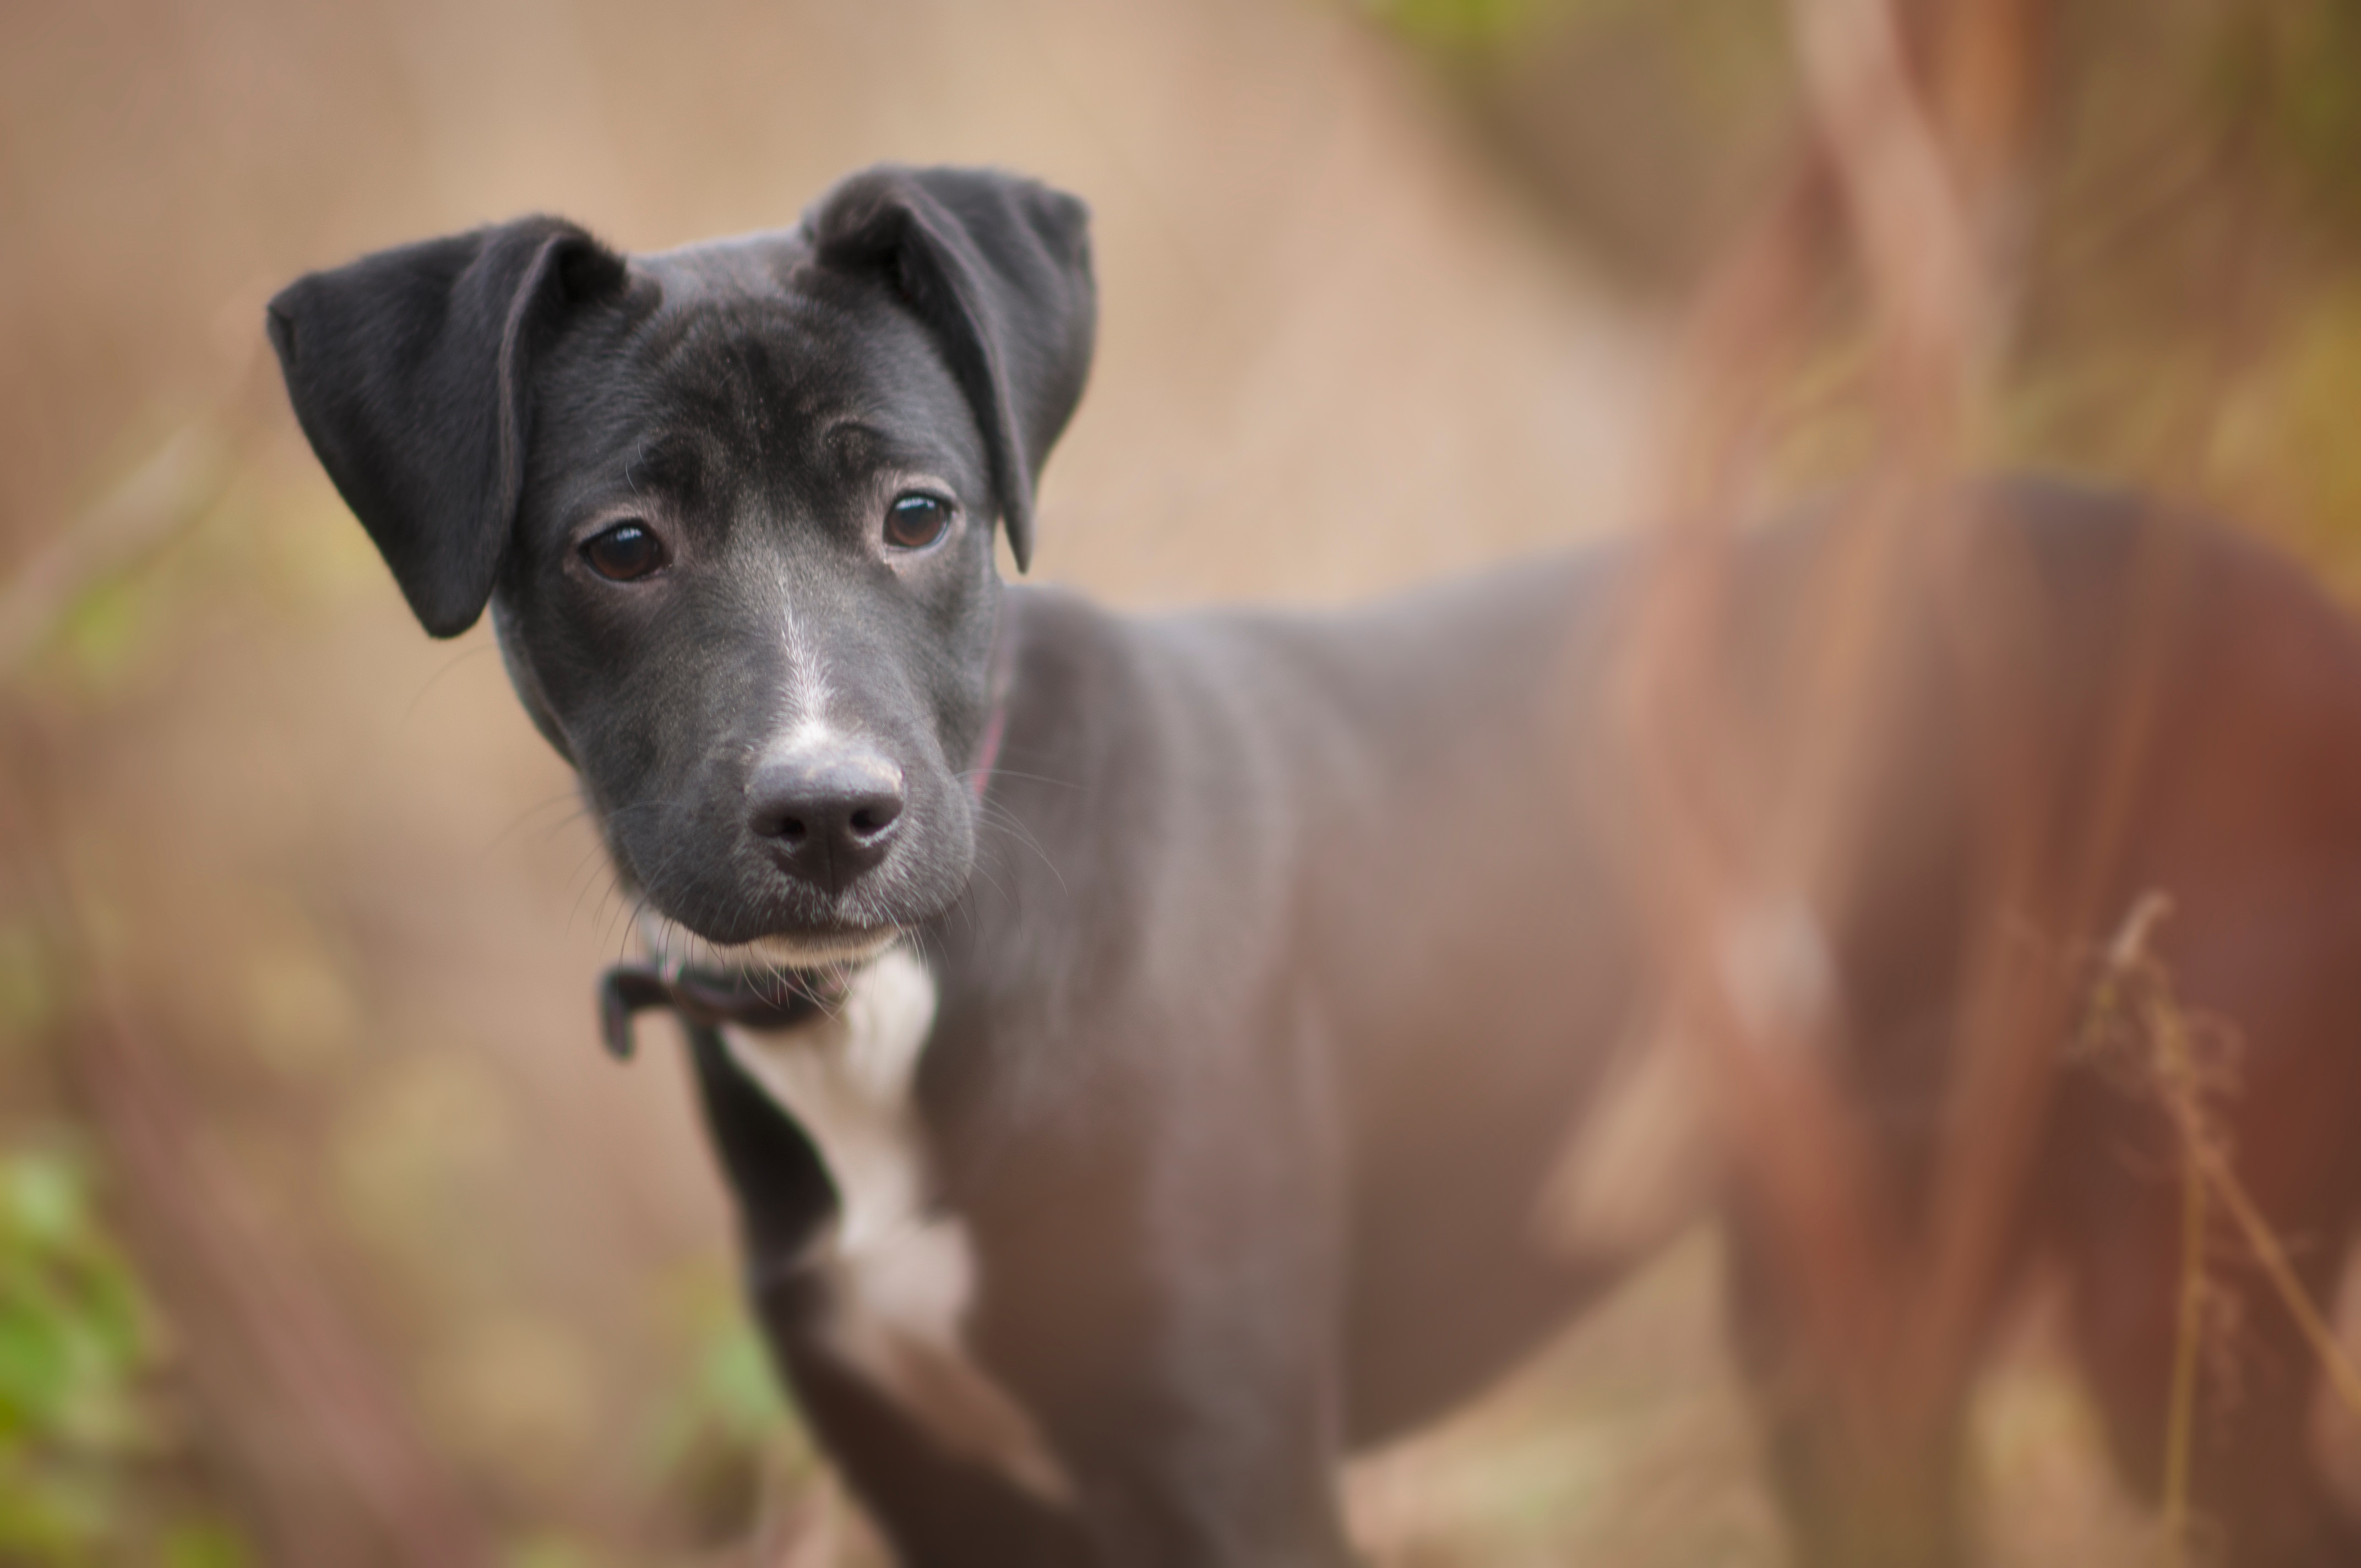
puppy, dog, animal, mammal, black, snout, vertebrate, dog breed, terrier, doggie, guard dog, patterdale terrier, dog like mammal, carnivoran